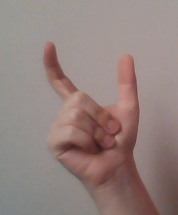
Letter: nun